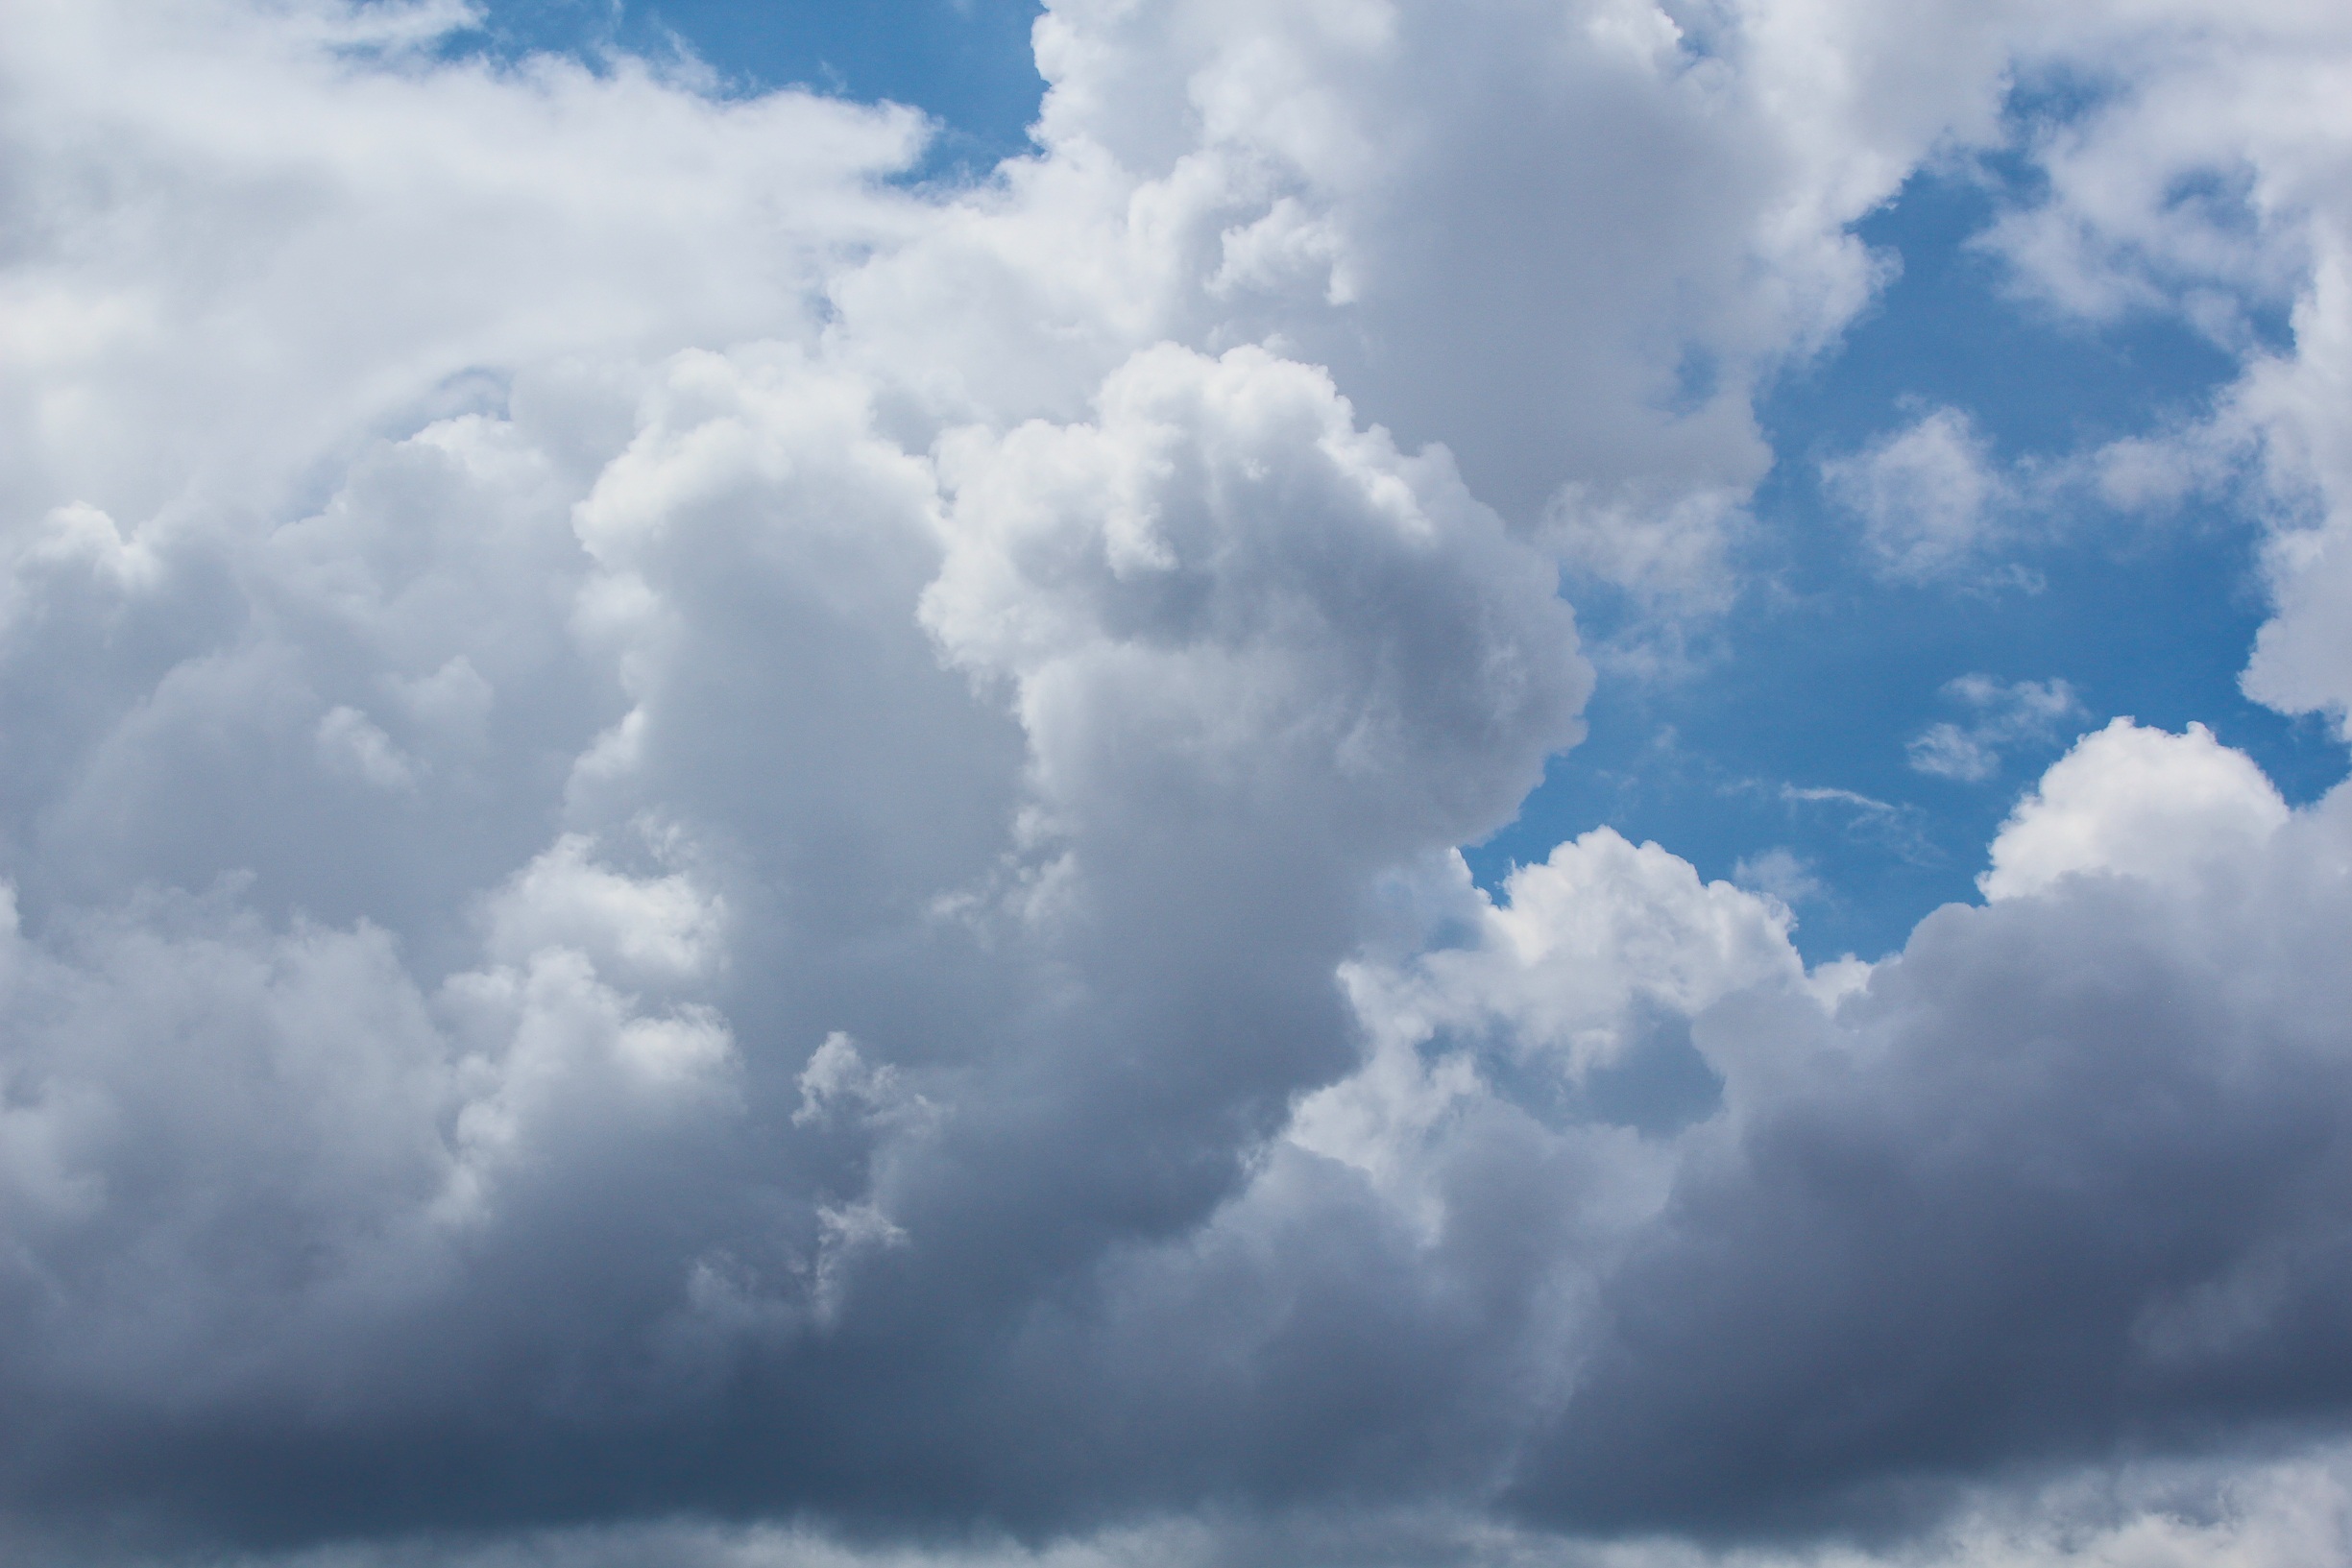
landscape, nature, outdoor, horizon, light, cloud, sky, sun, white, sunlight, air, atmosphere, summer, daytime, environment, pattern, spring, high, fluffy, heaven, scenic, color, natural, weather, cumulus, blue, cloudscape, blue sky, sunny, design, daylight, bright, day, backdrop, puff, sky clouds, meteorological phenomenon, atmosphere of earth